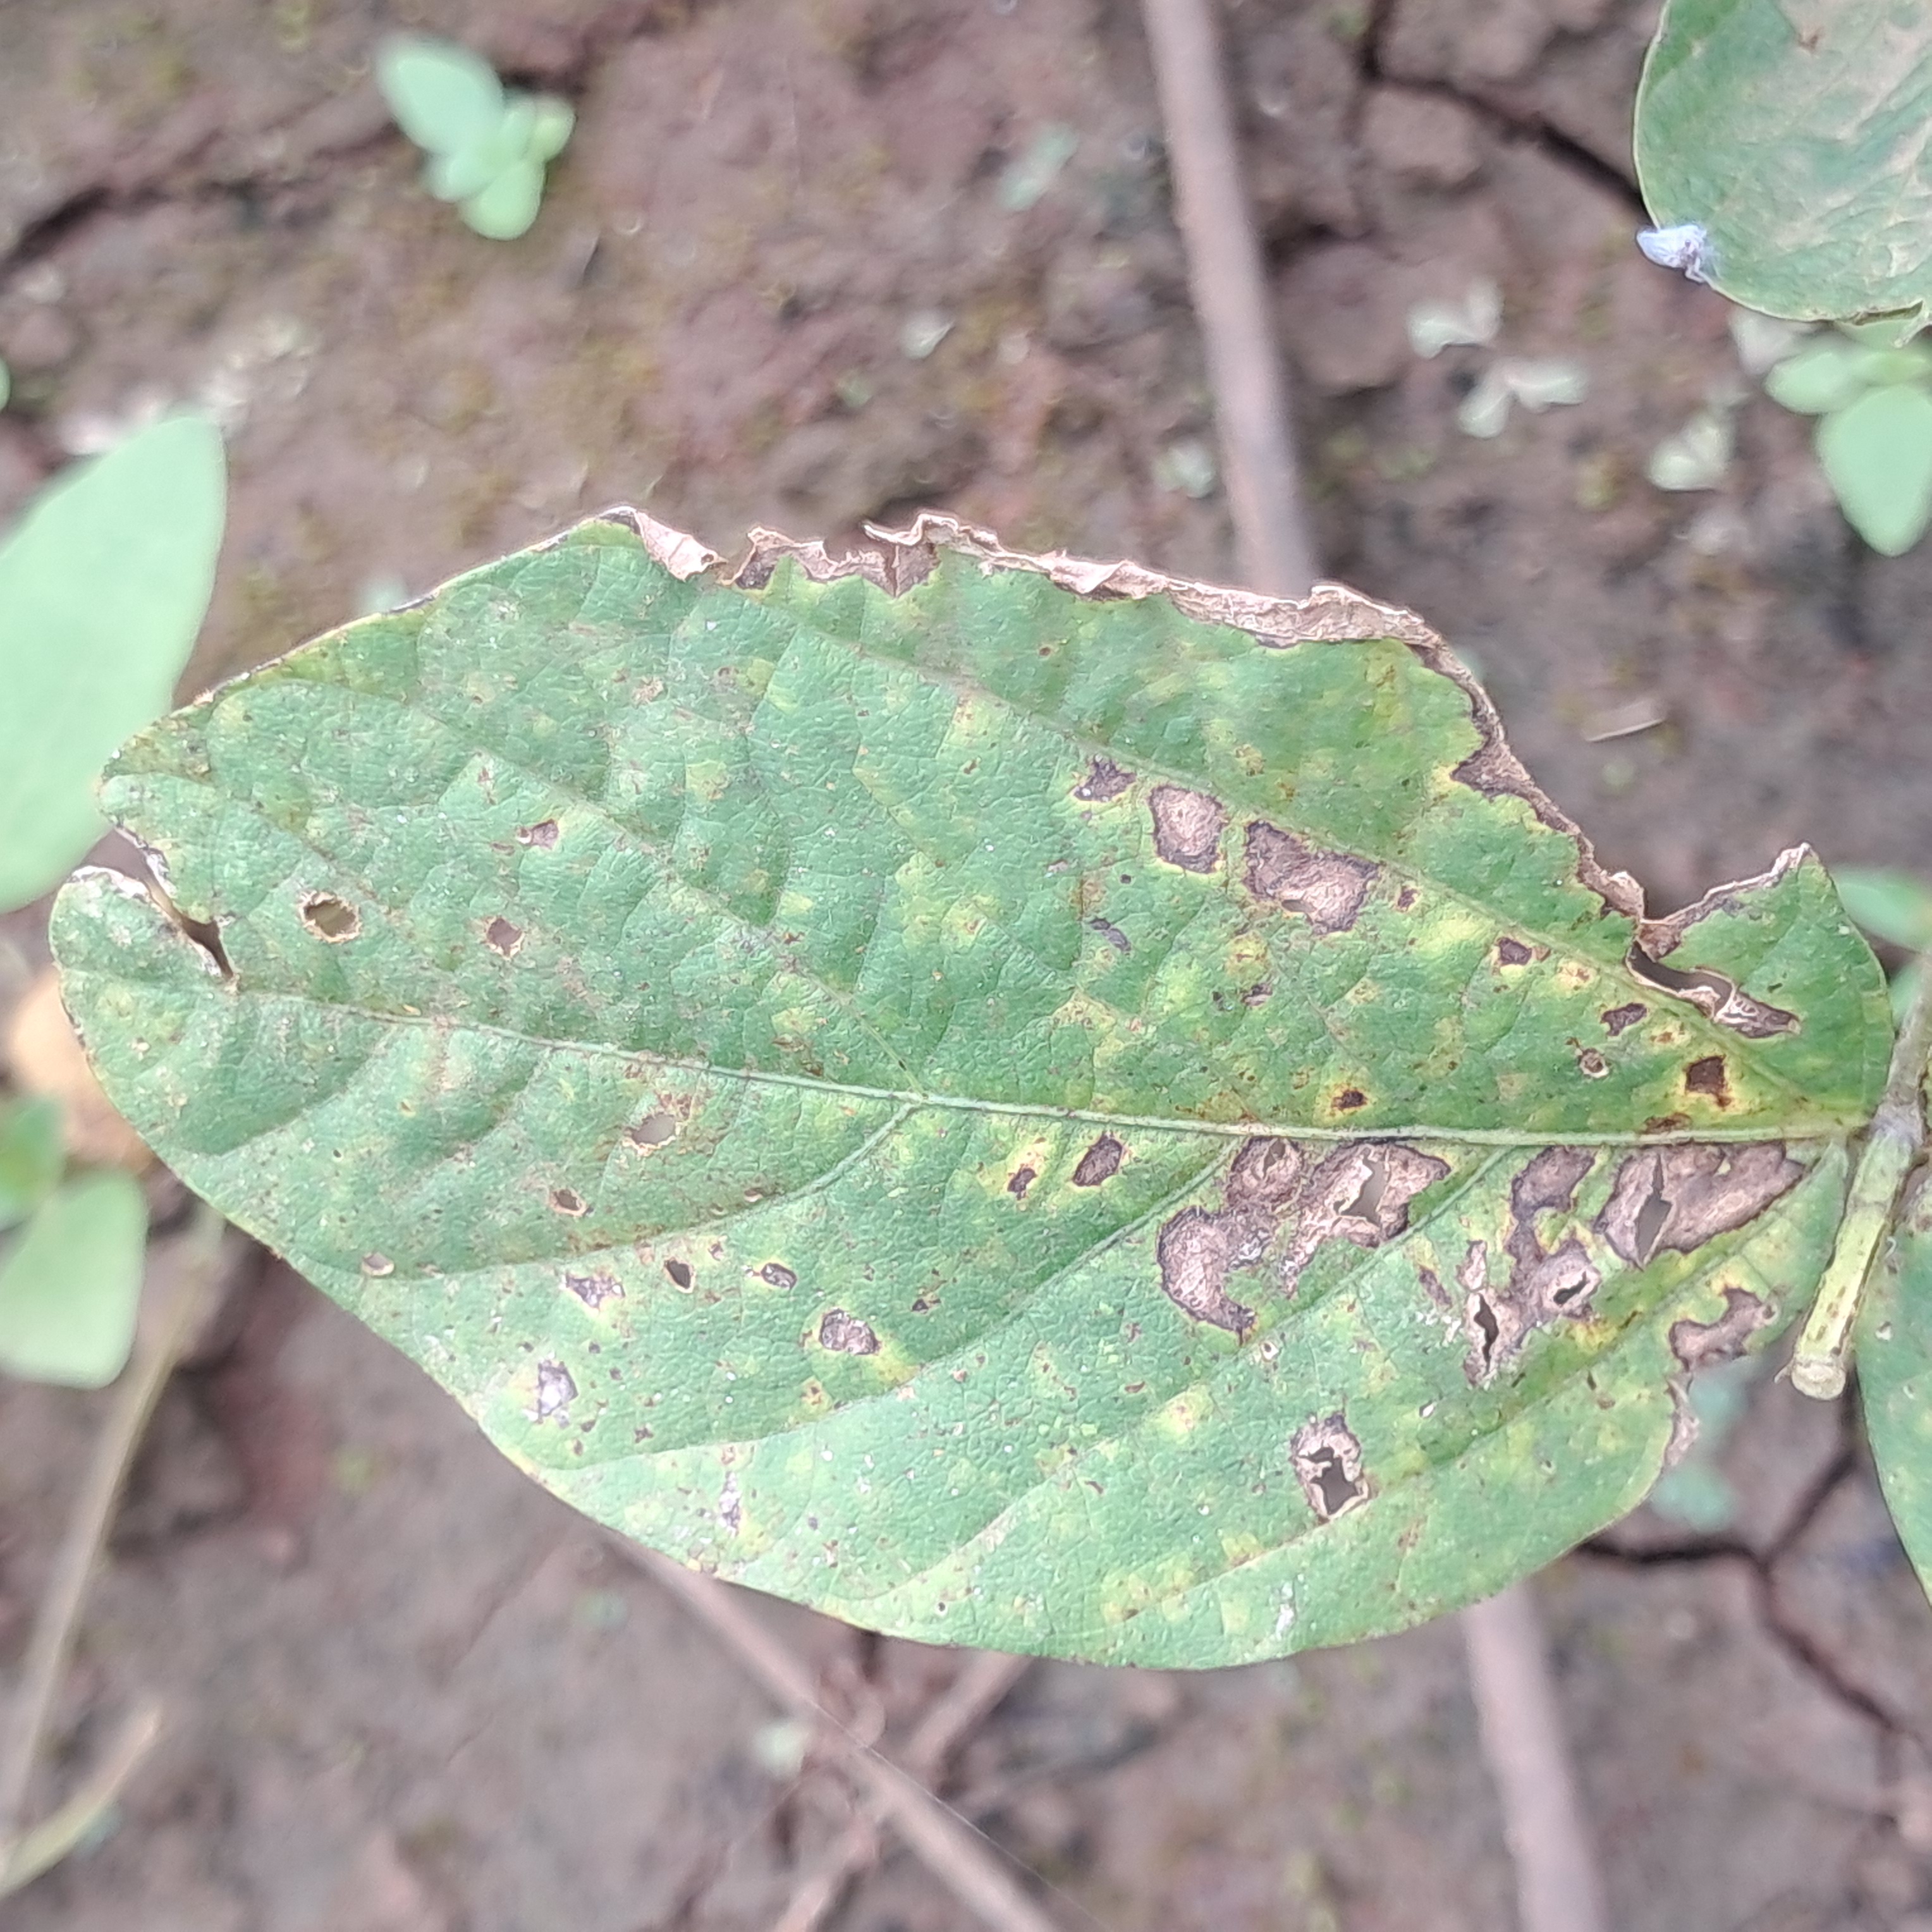
Label: Rust